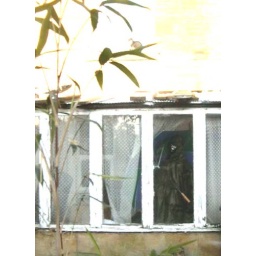
the dummy in the window of this house changes every few weeks. here she is dressed for the rain.